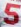
Number: 5